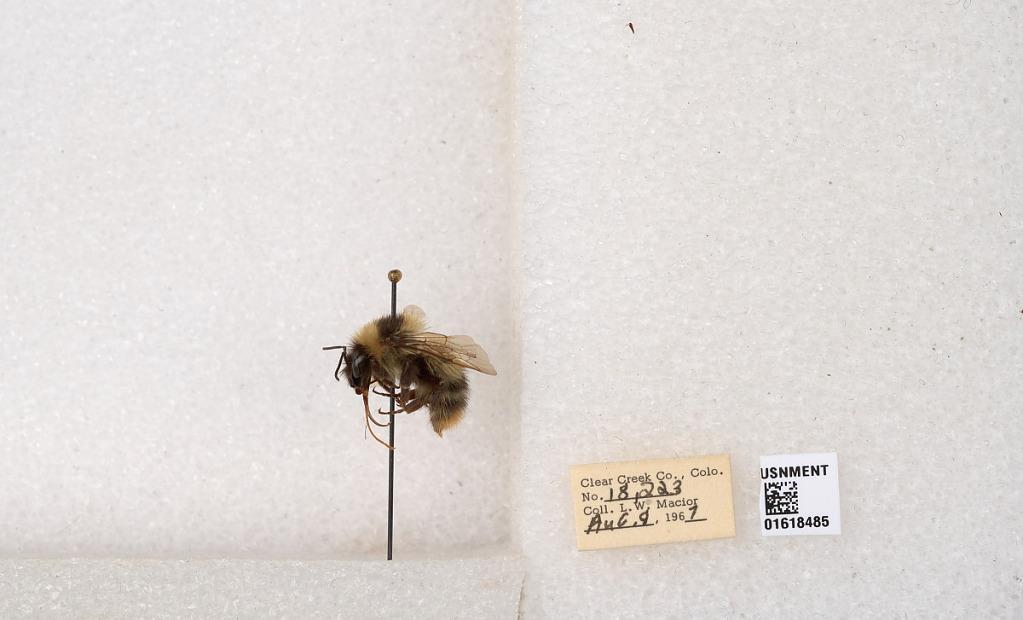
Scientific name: Bombus kirbyellus
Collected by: L. Macior
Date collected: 1967-8-8
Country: United States
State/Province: Colorado
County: Clear Creek
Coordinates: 39.6891, -105.644